Dickinson Memorial Library and Park

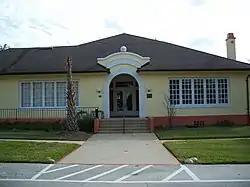

The Dickinson Memorial Library and Park is a historic site in Orange City, Florida, United States. The library is located at 148 Albertus Way. The park is located on the corner of East Graves Avenue and U.S. Hwy 17–92. It contains tables and park benches around a gazebo and two water fountains. It is adjacent to the library. Every Friday from 8 AM to 1 PM you can find a farmer's market located in the park, with a wide selection of fruits, vegetables, plants, baked goods and other great items. The park is also used for various City and community events including an annual summer music in the park program. It was added to the National Register of Historic Places in 1995.